North Thompson Street Historic District

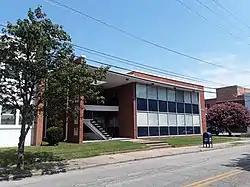

The North Thompson Street Historic District encompasses a collection of six International Style commercial buildings on North Thompson Street, between Monument Avenue and Broad Street, in Richmond, Virginia, United States. All are built of steel, brick, and concrete, and feature expanses of glass and asymmetrical plans. They were built between 1955 and 1959, as part of a buffer zone of "quiet commerce" between the Beltline Expressway on one side and the residential area on the other.